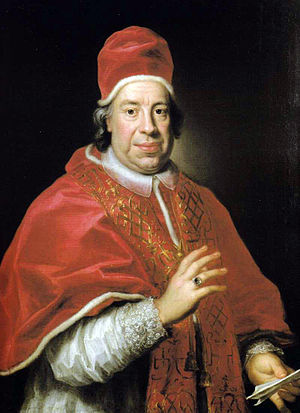
Pave Innocens 13.
Pave Innocens 13. var pave fra år 1721, hvor han blev valgt, frem til sin død d. 7. marts i 1724.